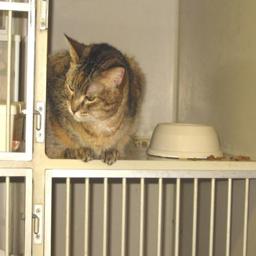
Animal: cats